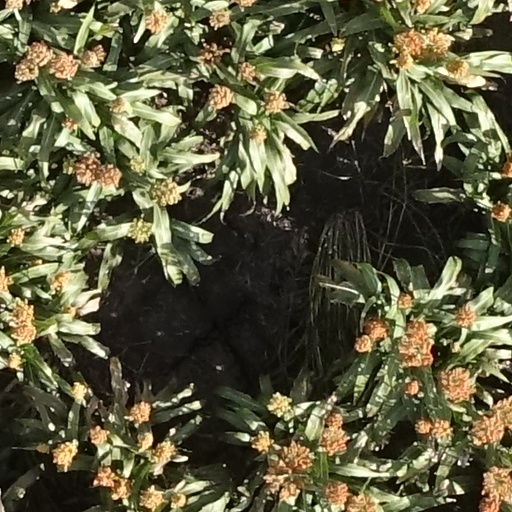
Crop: sorghum